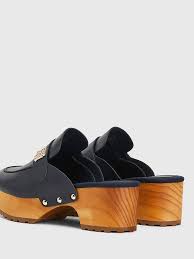
Label: Clog